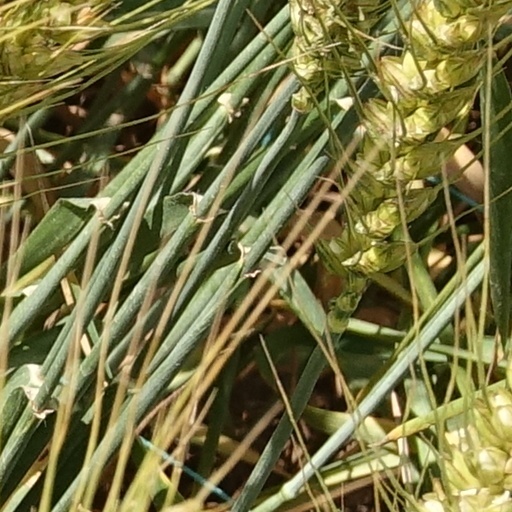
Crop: wheat